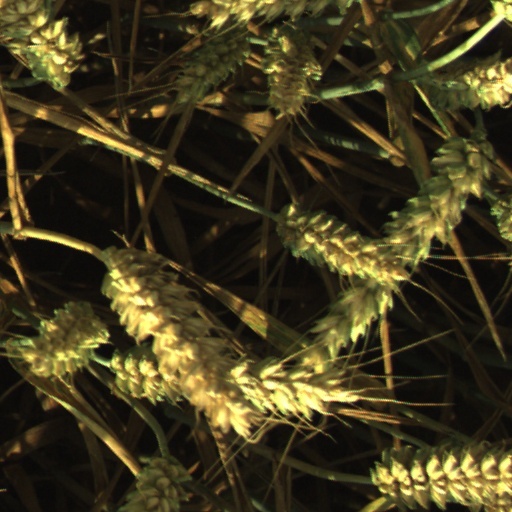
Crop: wheat